Magali Kempen

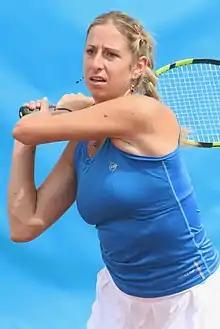
Kempen at the 2021 Open de Biarritz

She has a career-high WTA singles ranking of world No. 191, achieved on 3 April 2023, and a highest doubles ranking of No. 106, achieved on 3 March 2025.